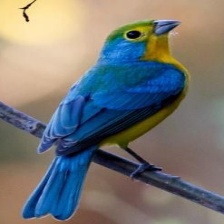
Species: ORANGE BRESTED BUNTING
Scientific name: PASSERINA LECLANCHERII
ImageNet parent category: indigo_bunting